Álvaro Domínguez (footballer, born 1981)

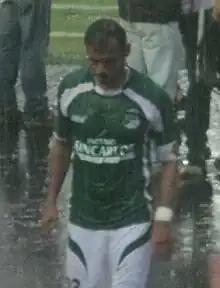
Domínguez in 2012

Álvaro José Domínguez Cabezas (born 10 June 1981) is a Colombian former professional footballer.